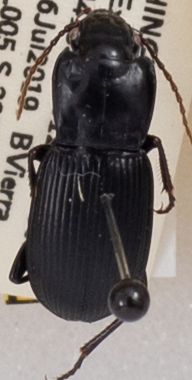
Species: Pterostichus herculaneus
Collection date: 2019-07-16
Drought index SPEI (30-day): -0.138
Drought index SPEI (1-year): -1.834
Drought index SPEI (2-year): -2.09